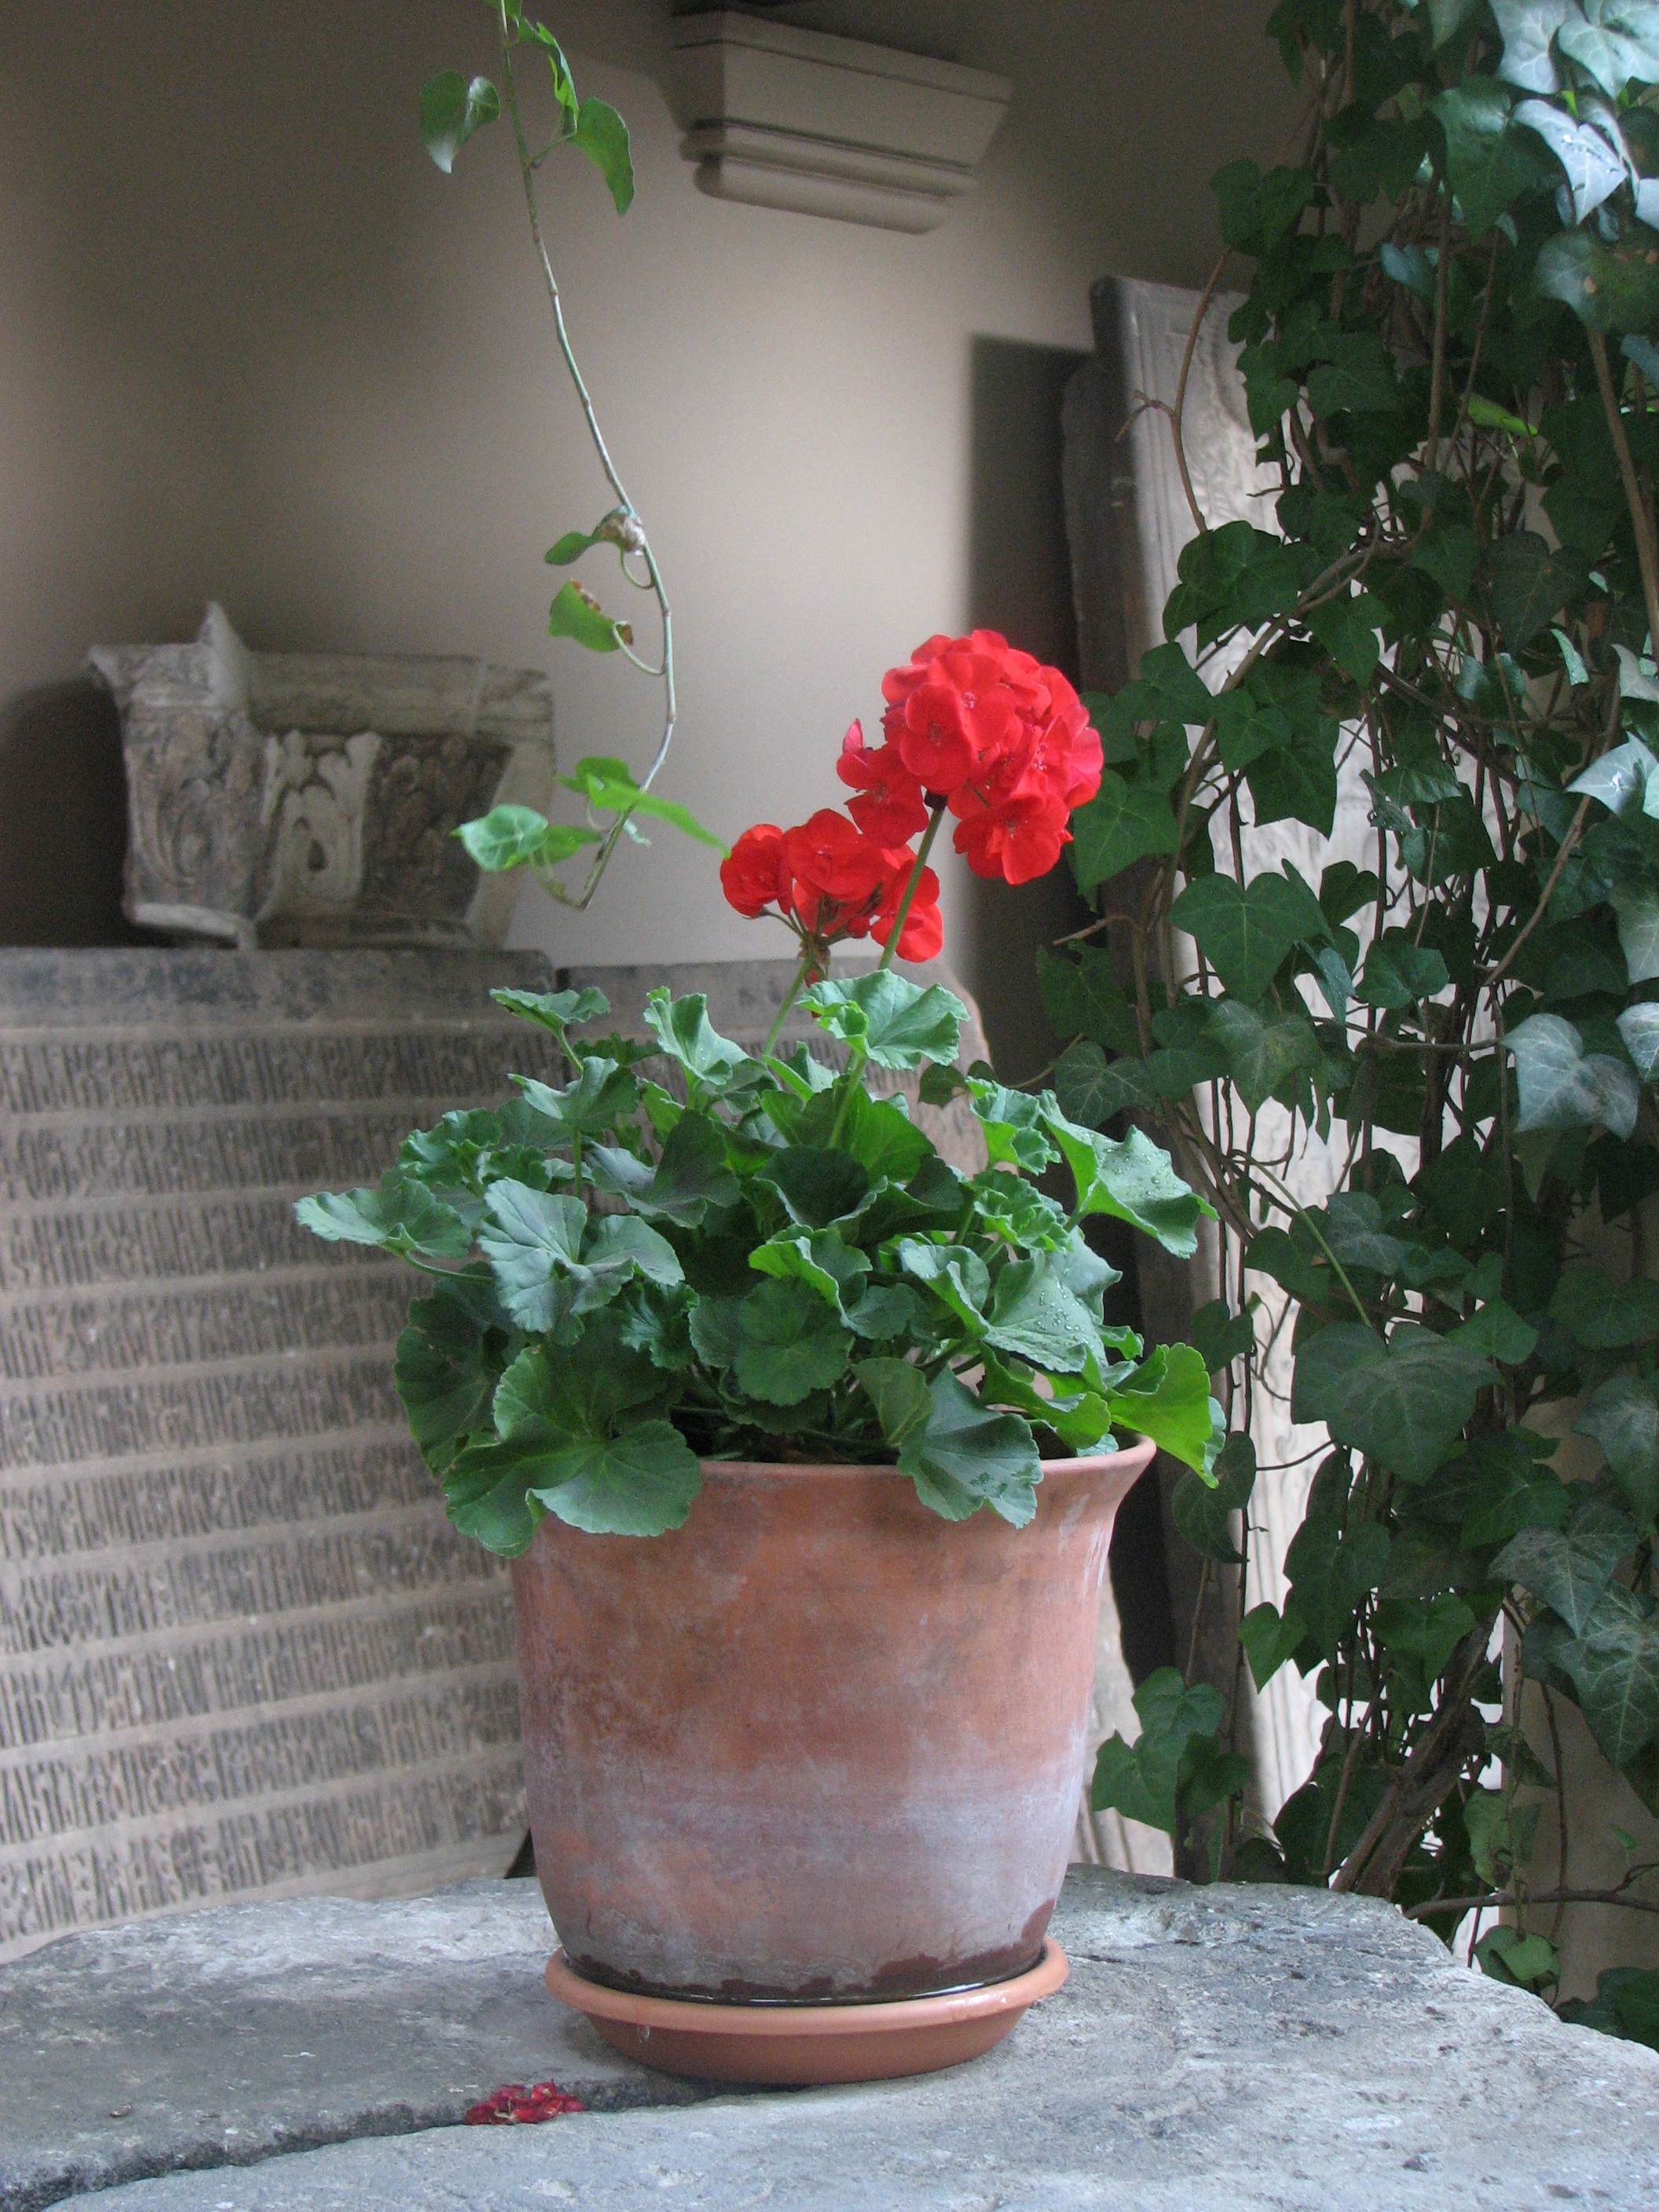
architecture, plant, photography, flower, building, photo, europe, red, religion, church, garden, christian, flora, photos, religious, free, cool image, de, churches, fotografie, christianity, romana, flowerpot, orthodox, eastern, floristry, romania, bor, biserica, arhitectura, orthodoxy, romanian, ortodoxa, ortodox, ortodoxia, ortodoxie, cretinism, cretin, ecclesiastical, bisericeasc, cladire, edificiu, stavropoleos, flowering plant, land plant, flower arranging